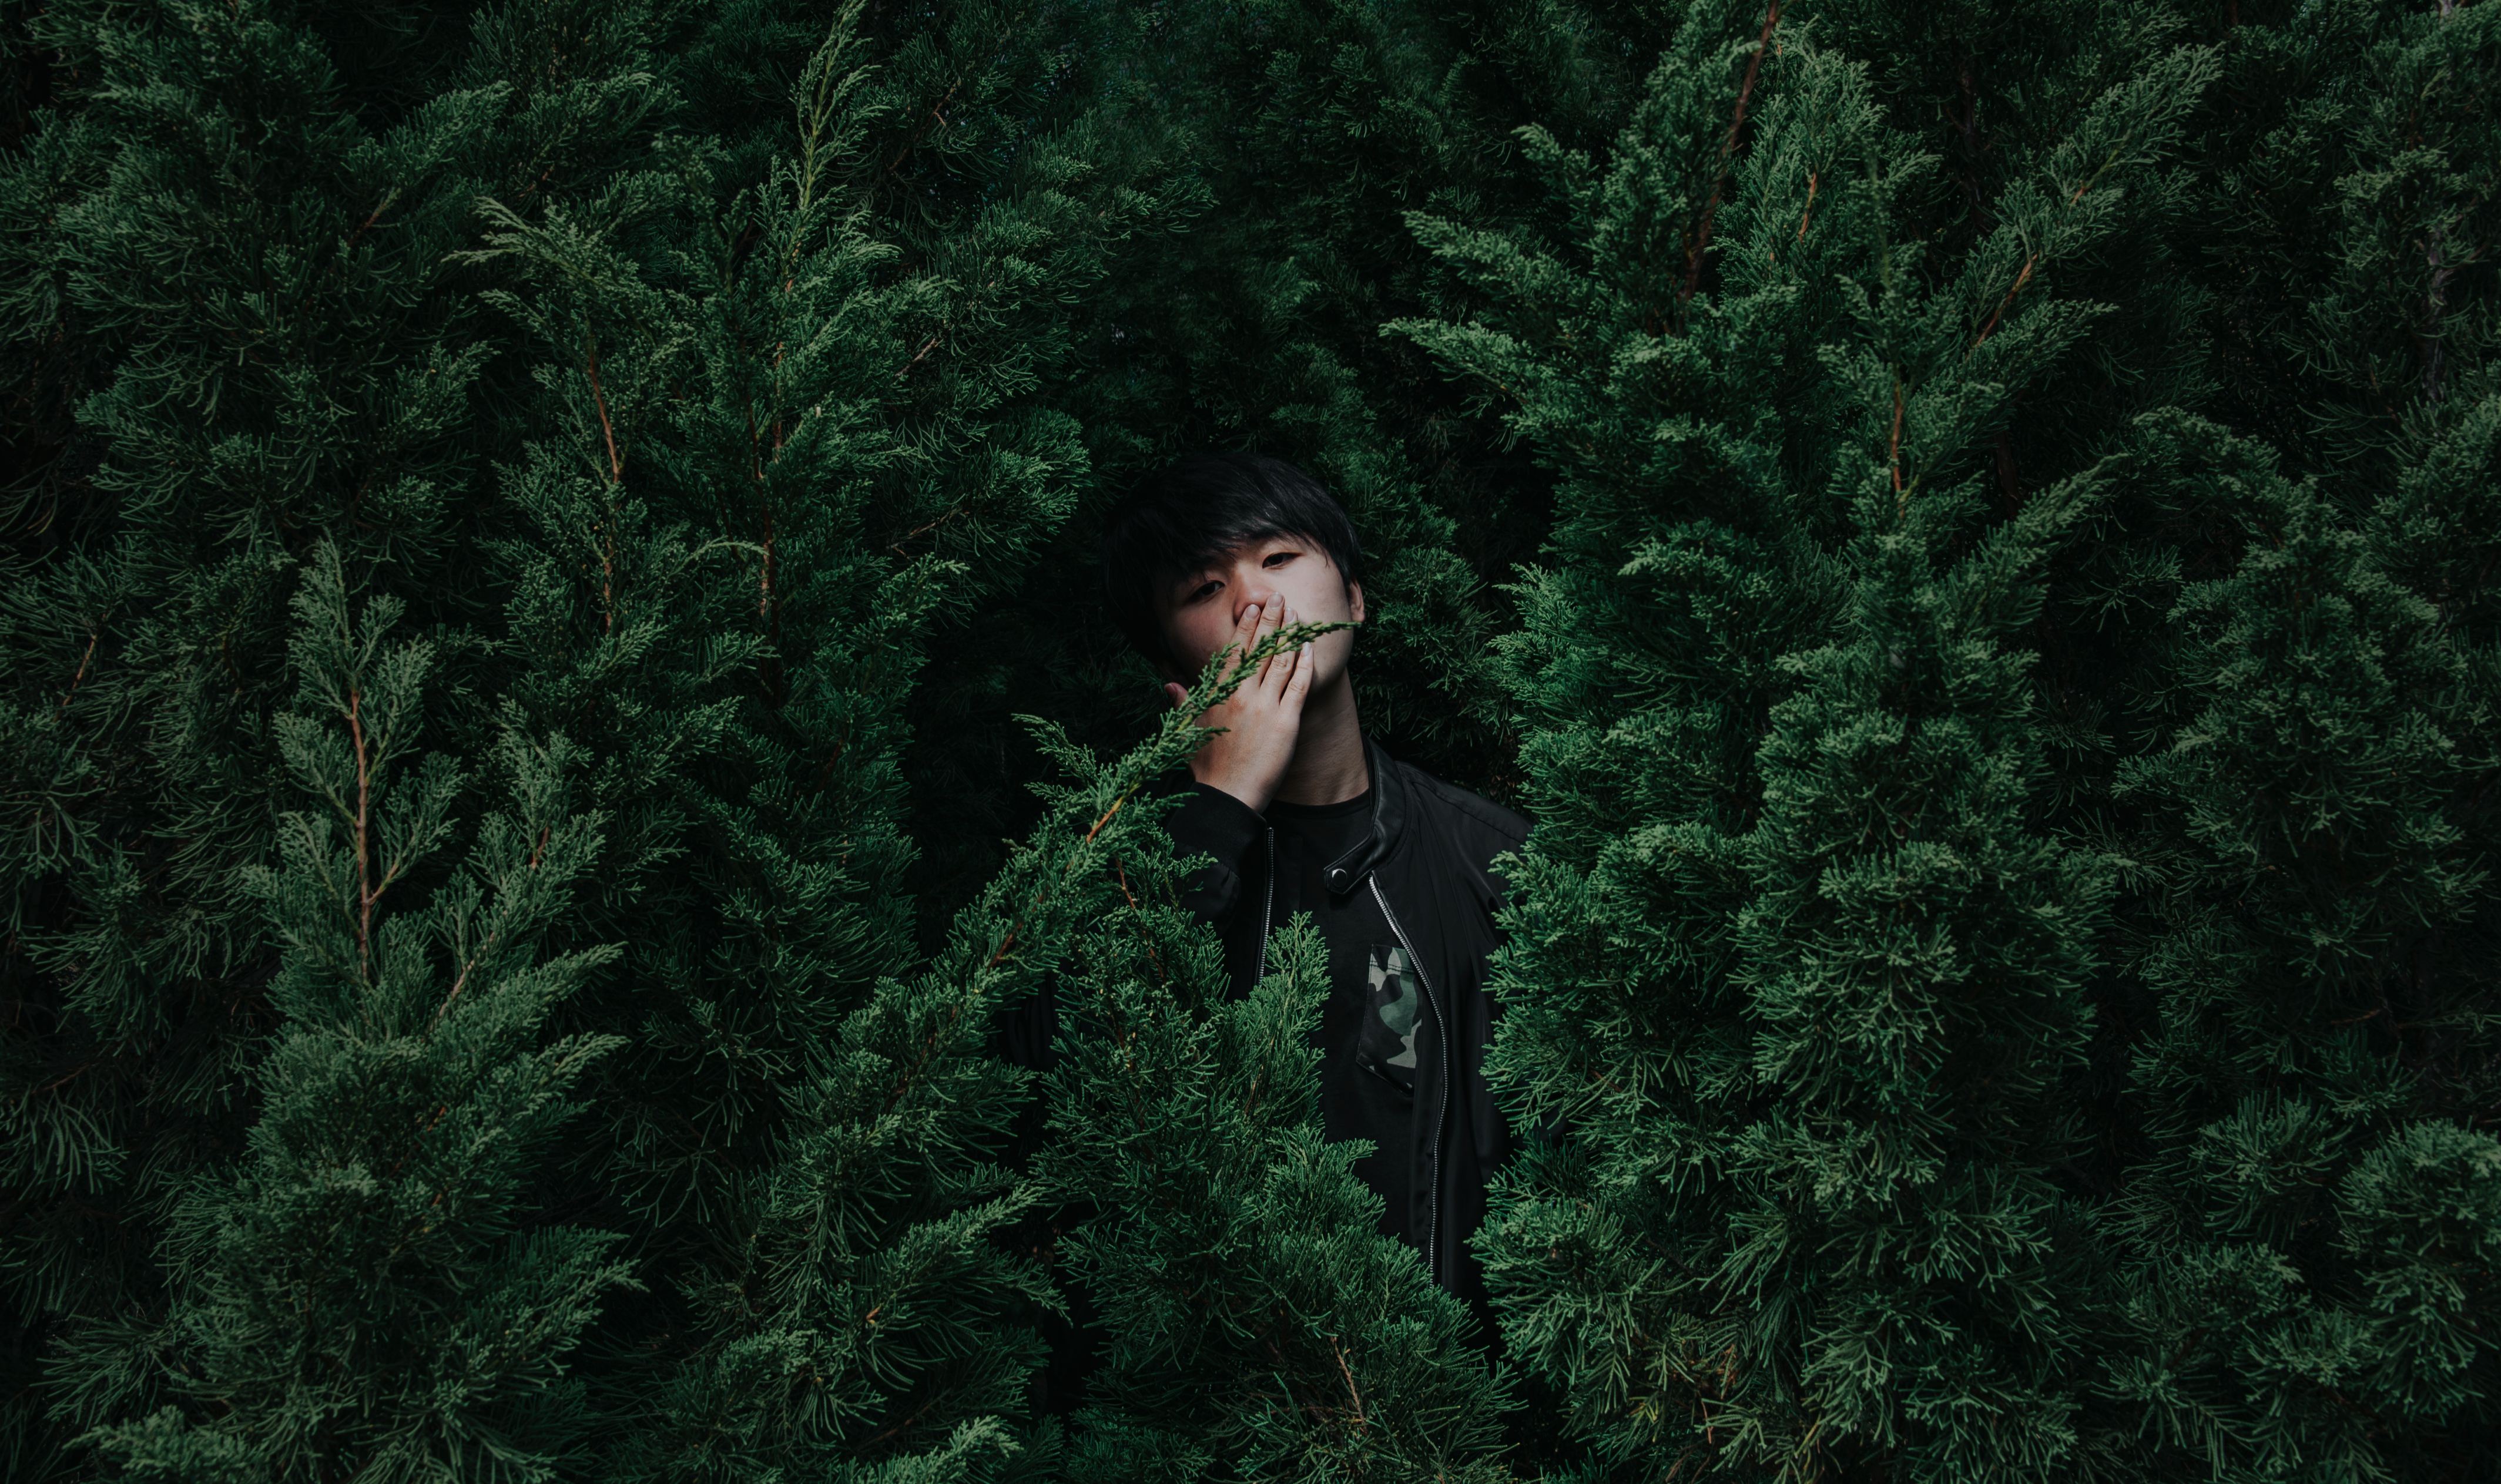
portrait, landscape, natural, green, nature, tree, ecosystem, forest, woody plant, plant, jungle, rainforest, leaf, darkness, grass, old growth forest, phenomenon, girl, biome, valdivian temperate rain forest, sky, woodland, branch, screenshot